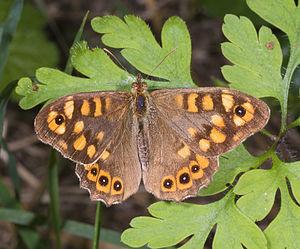
Cet article recense les rhopalocères de France métropolitaine, c'est-à-dire les lépidoptères appartenant aux familles des Hesperiidae, Papilionidae, Pieridae, Riodinidae, Lycaenidae et Nymphalidae.
Le Tircis est une espèce de lépidoptères de la famille des Nymphalidae, de la sous-famille des Satyrinae et du genre Pararge.